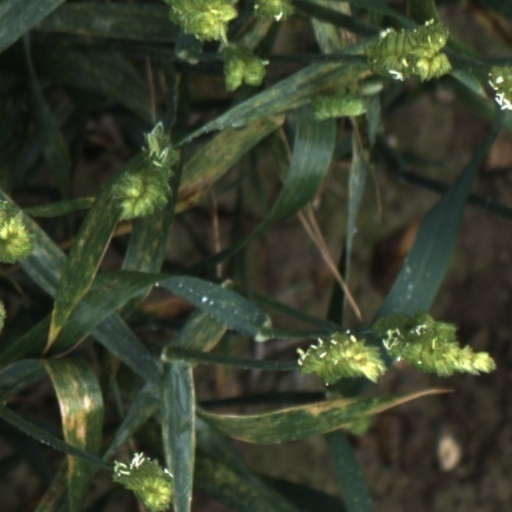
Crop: wheat